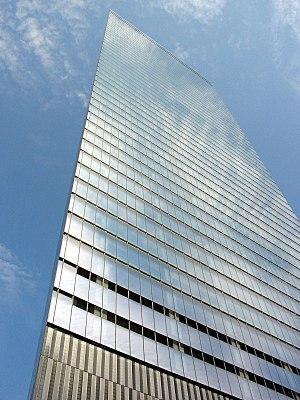
Le projet de reconstruction du World Trade Center démarre peu de temps après les attentats du 11 septembre 2001 quand le maire de New York Rudy Giuliani, le gouverneur du New Jersey George E. Pataki, et le président américain George W. Bush promettent de reconstruire le World Trade Center.